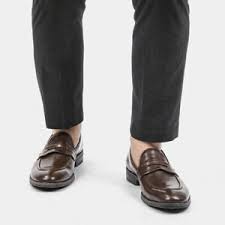
Label: Boat